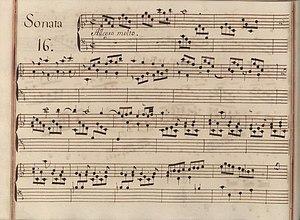
La sonate K. 469, telle qu'elle se présente dans le manuscrit de Venise, volume XI no. 16.
La sonate K. 469 en fa majeur est une œuvre pour clavier du compositeur italien Domenico Scarlatti.